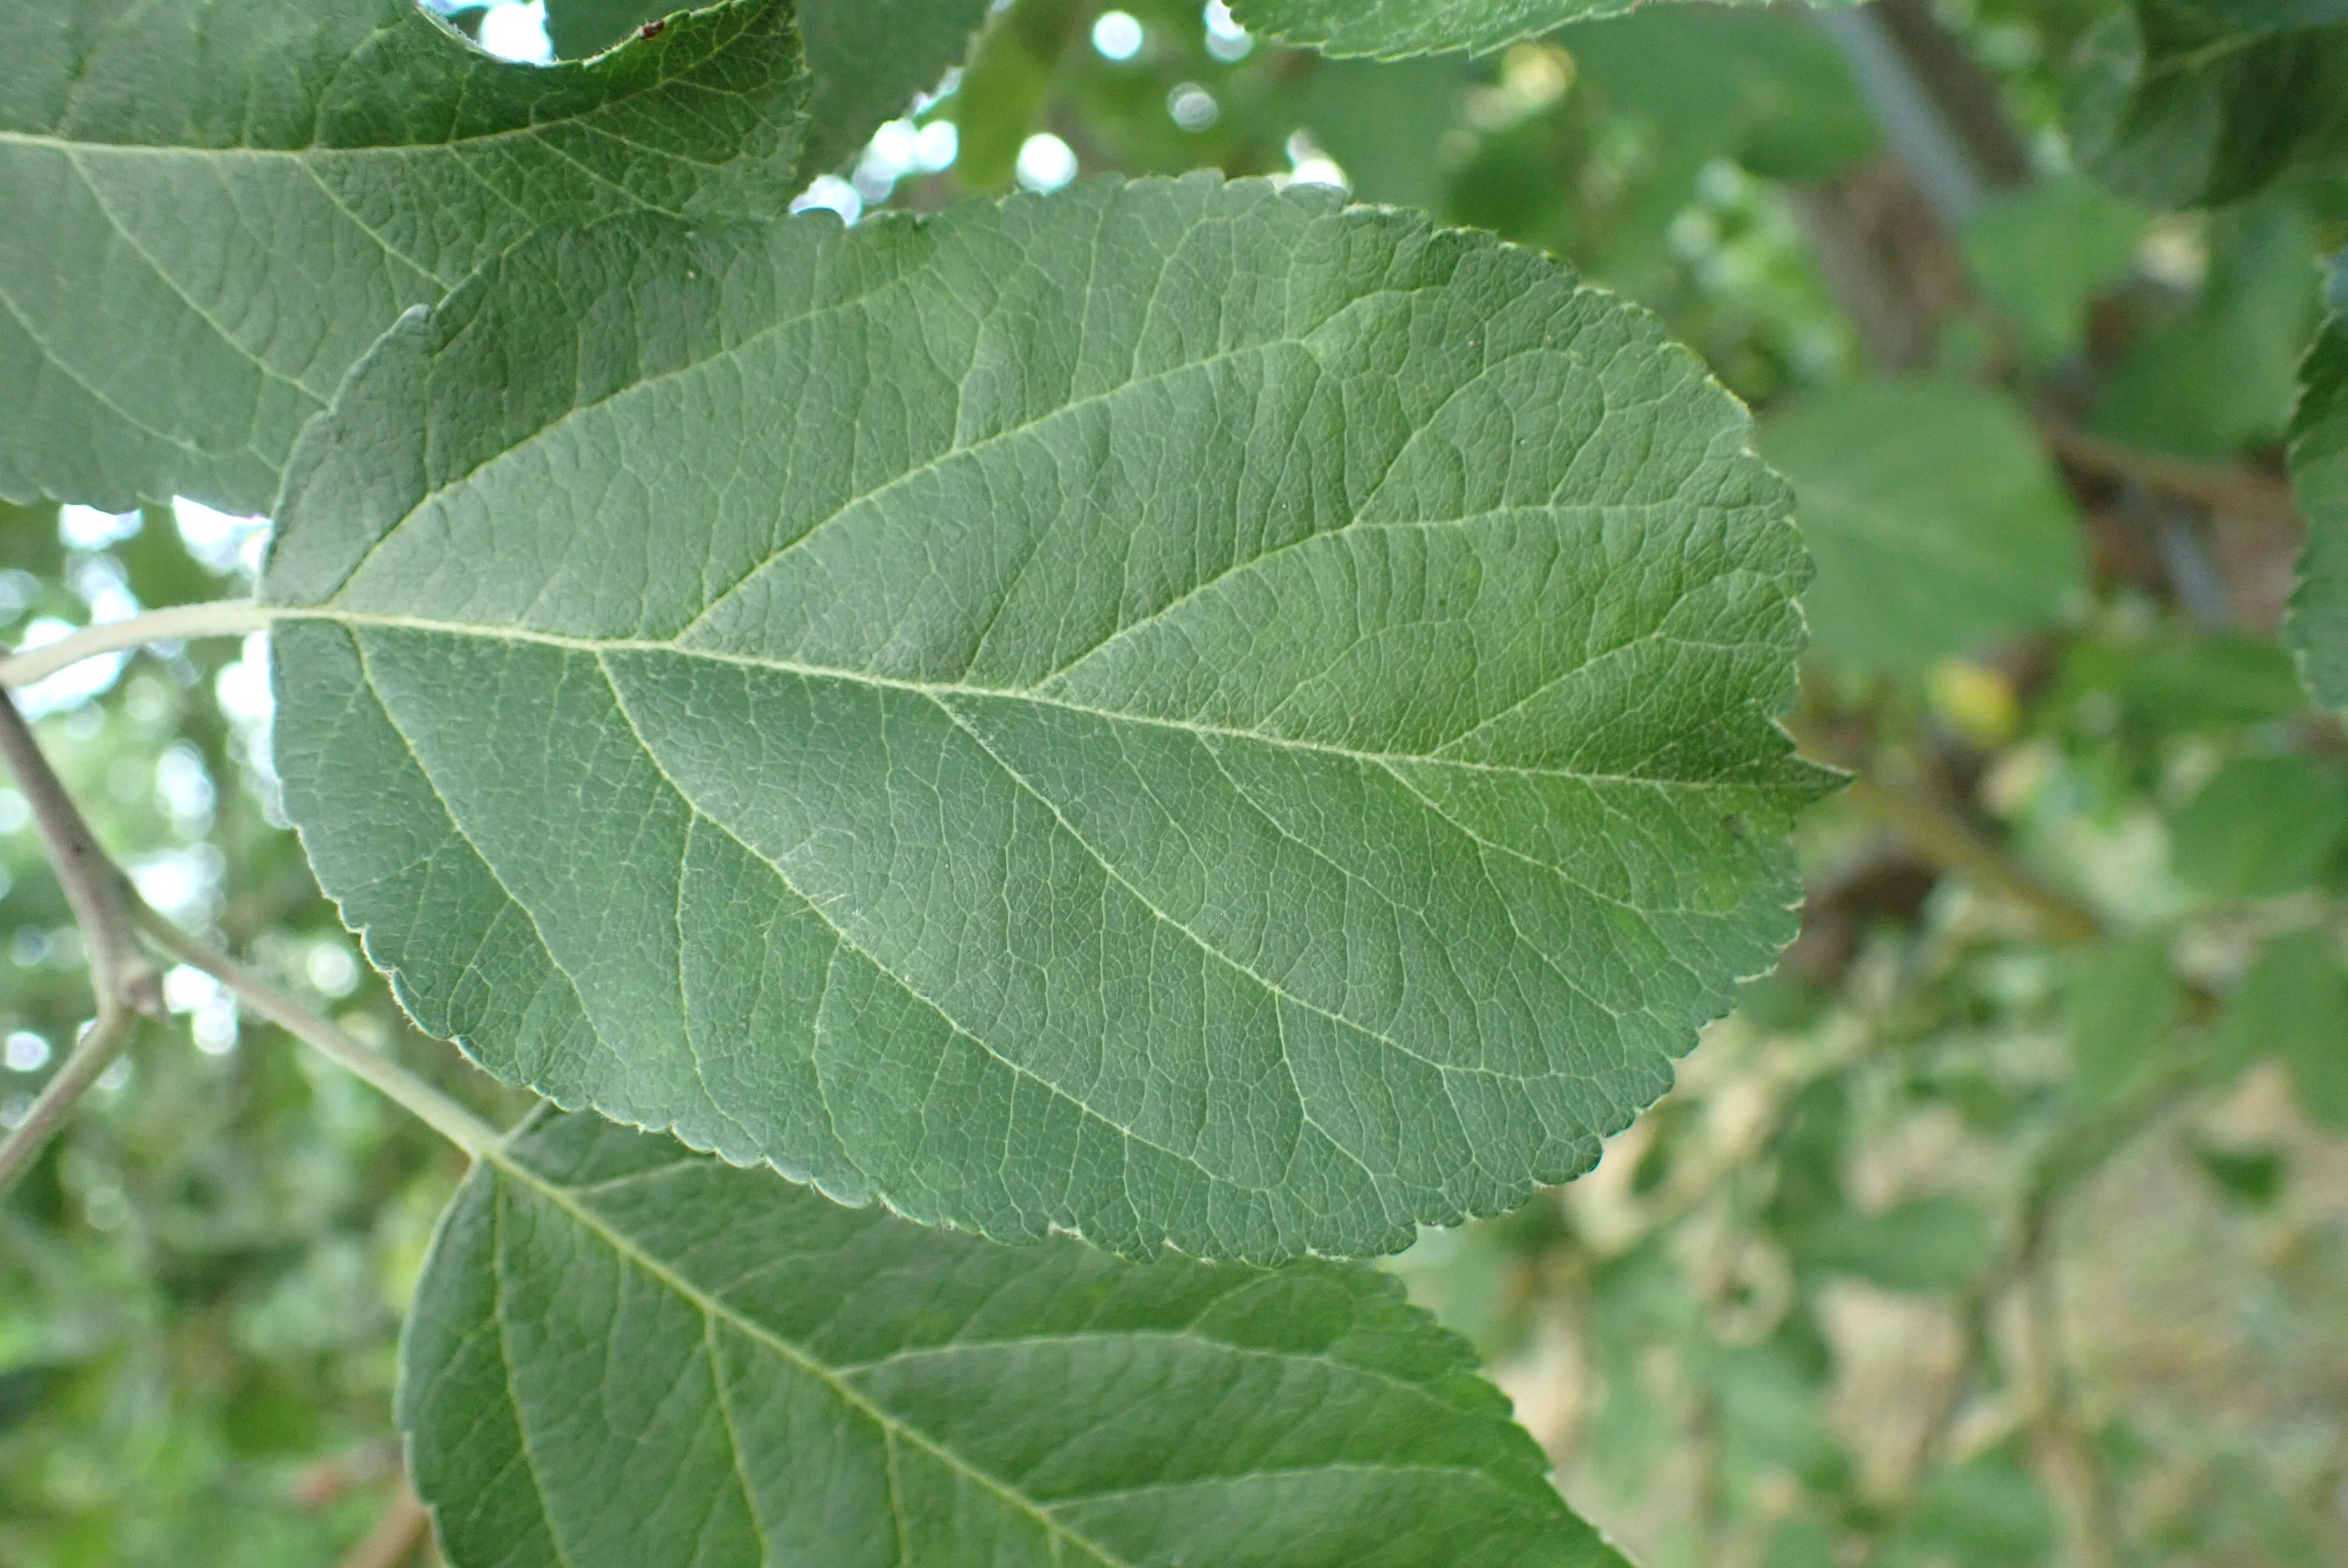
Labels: healthy